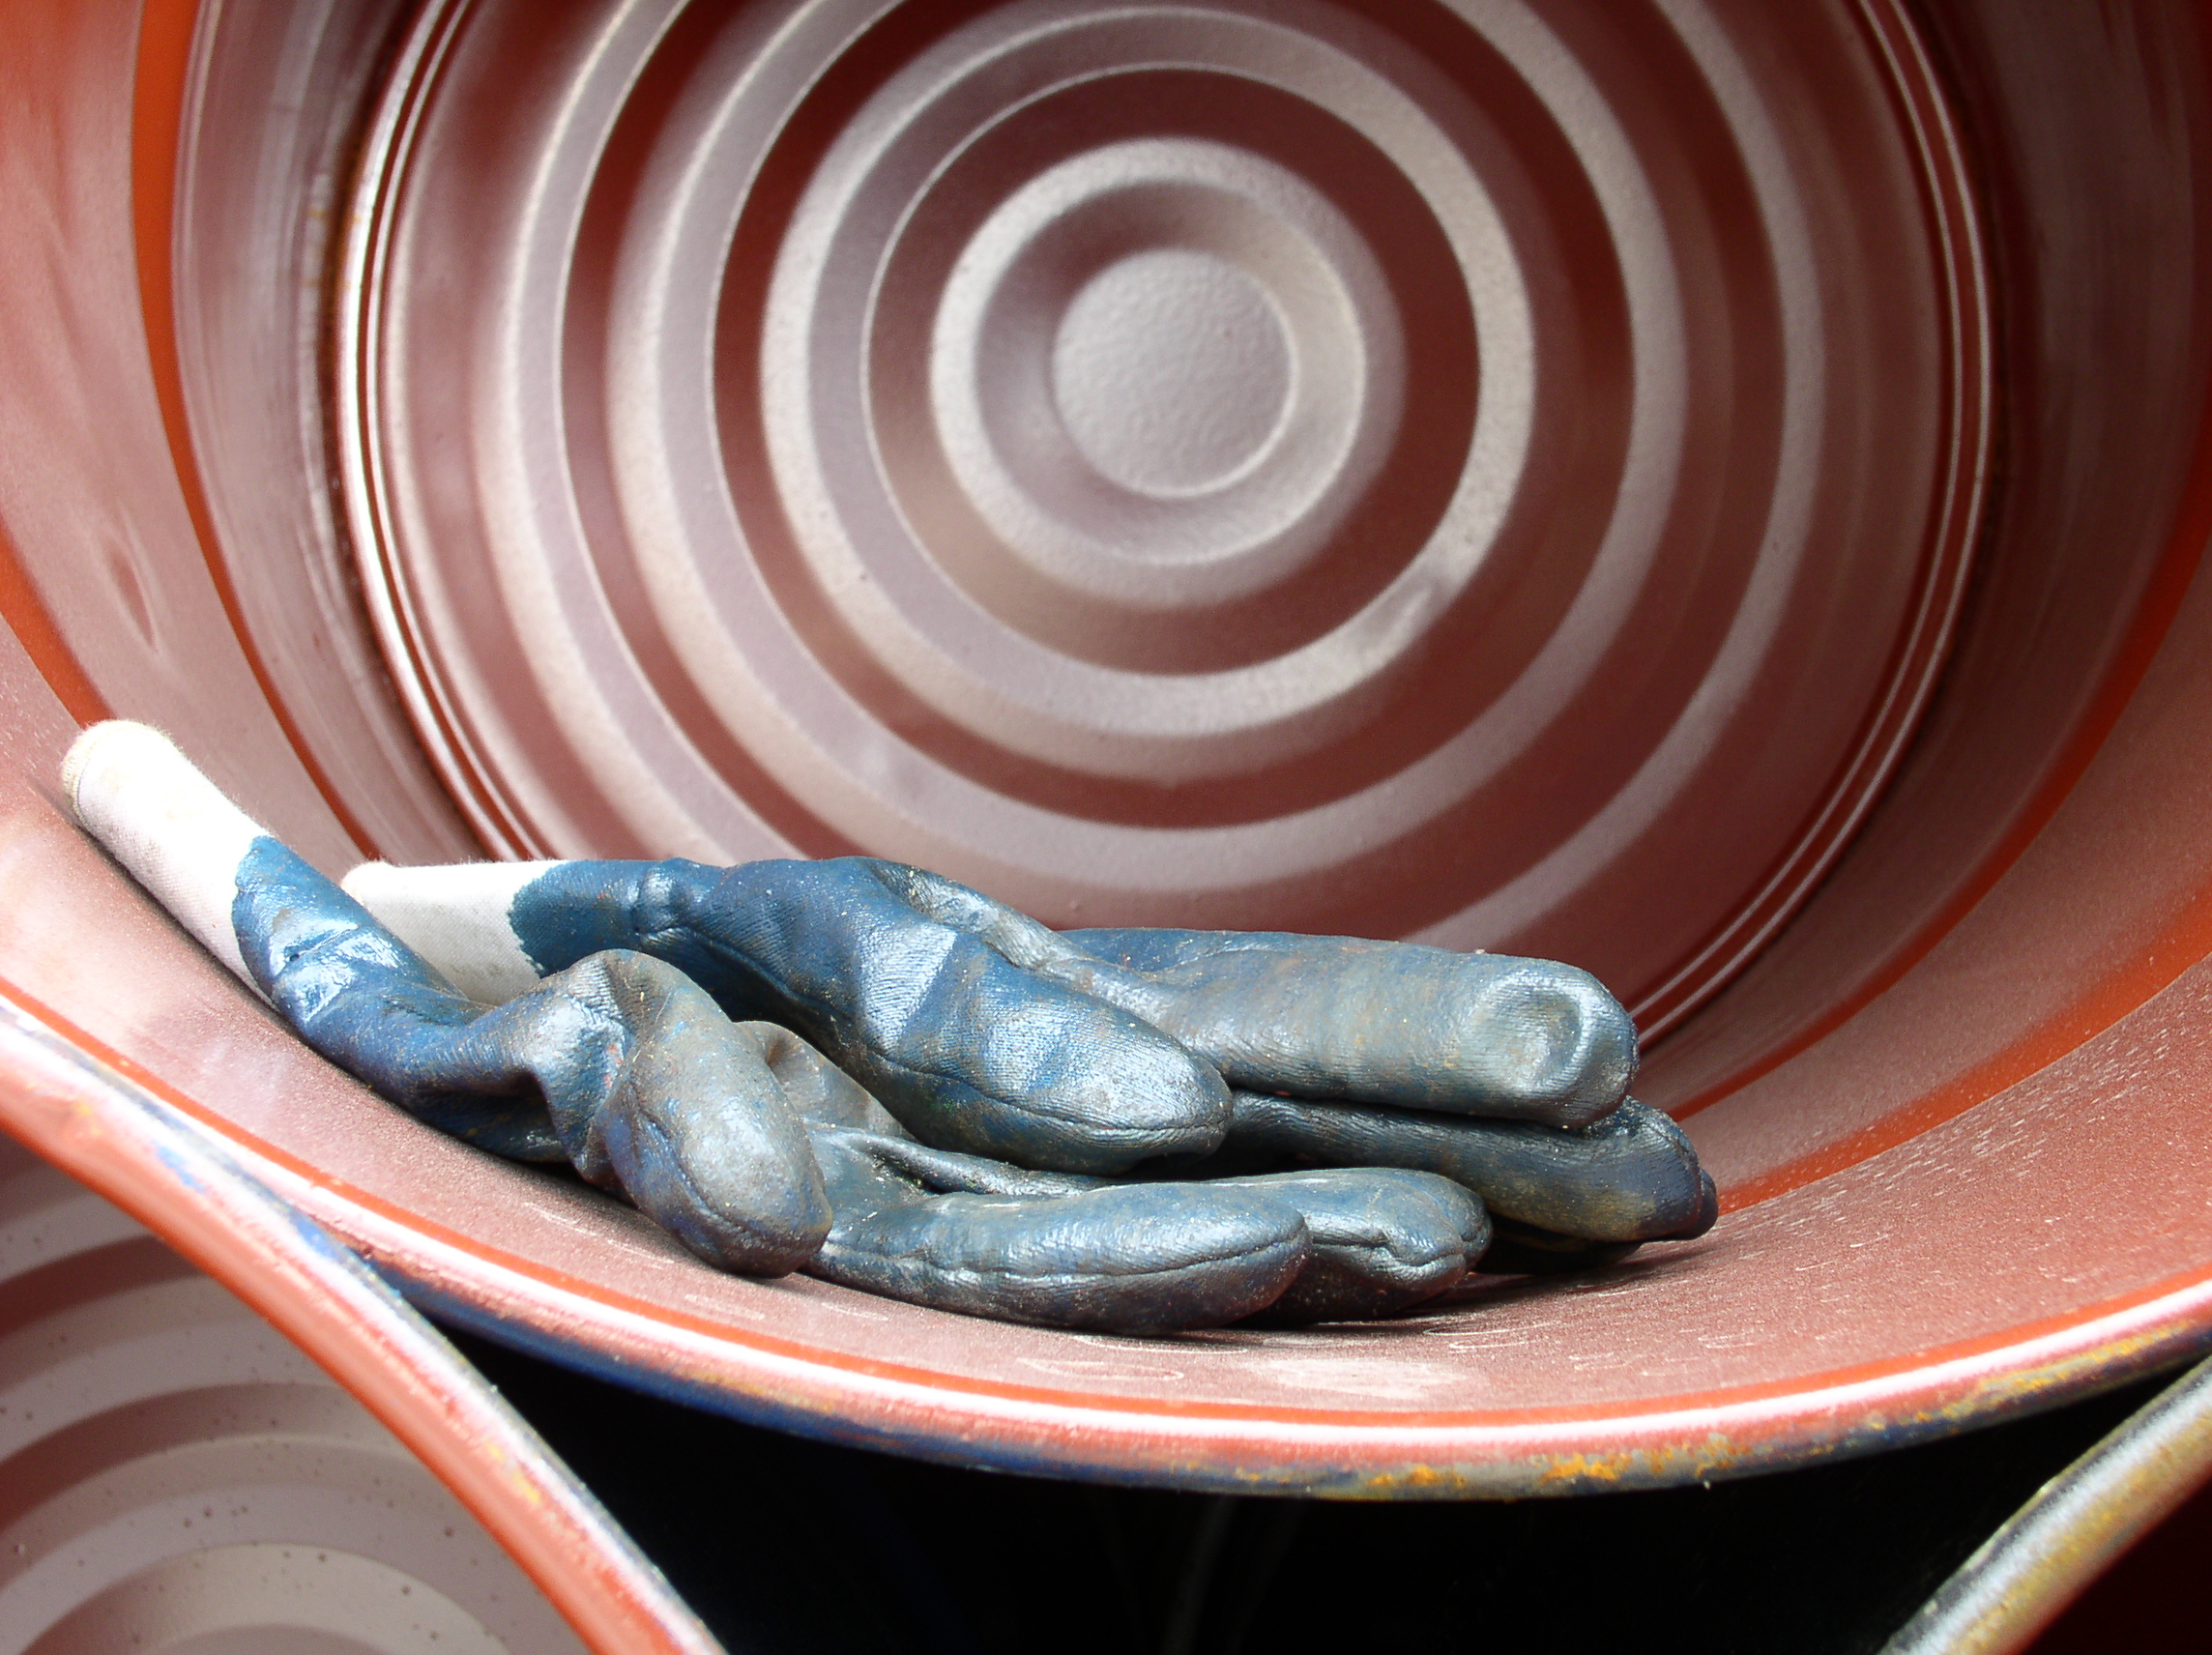
gloves, working gloves, barrel, work, job, pause, rest, work finished, still life photography, art, still life, pottery, earthenware